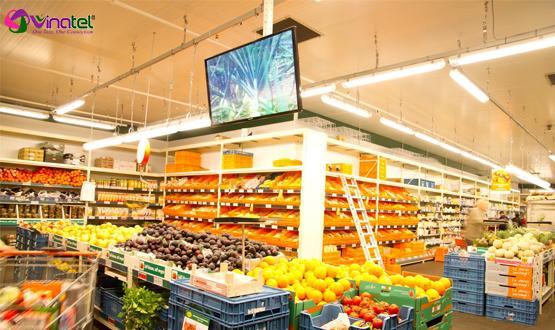
chiếc tivi này được đặt ở trong một siêu thị